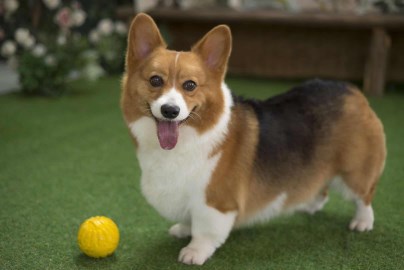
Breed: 2909-n000116-Cardigan